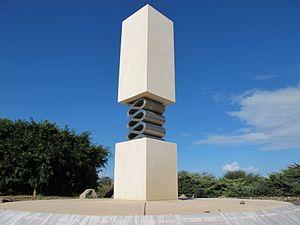
Le massacre de la route côtière est un massacre planifié par Abou Jihad et perpétré, le 11 mars 1978, par treize terroristes pro-palestiniens composant un commando-suicide de fedayin du groupe Fatah de l'OLP, sur la route côtière reliant Haïfa à Tel Aviv en Israël, durant lequel 38 civils dont 13 enfants sont tués et 71 personnes sont blessées, principalement dans un bus.